Balance of payments

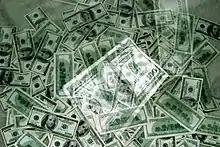
The US dollar has been the leading reserve asset since the end of the gold standard.

In the context of BoP and international monetary systems, the reserve asset is the currency or other store of value that is primarily used by nations for their foreign reserves. BoP imbalances tend to manifest as hoards of the reserve asset being amassed by surplus countries, with deficit countries building debts denominated in the reserve asset or at least depleting their supply. Under a gold standard, the reserve asset for all members of the standard is gold. In the Bretton Woods system, either gold or the U.S. dollar could serve as the reserve asset, though its smooth operation depended on countries apart from the US choosing to keep most of their holdings in dollars.